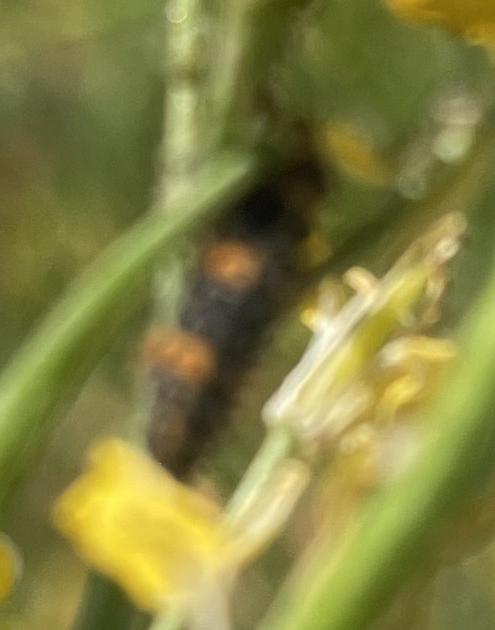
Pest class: predators